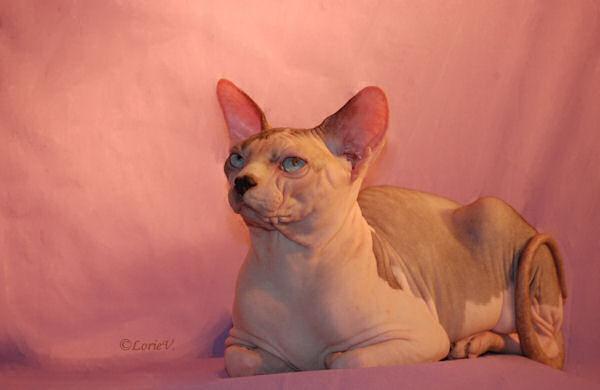
Sphynx